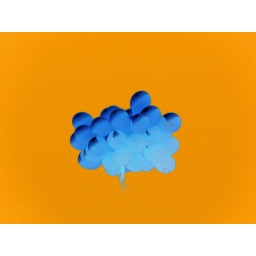
orange sky over holland